HMS Rocket (H92)

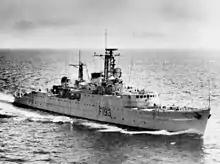
"Rocket" after her conversion to a Type 15 frigate

In 1946 "Rocket" was at Chatham and between 1946 and 1948 she was used as an air target ship at Rosyth. In 1949 she was placed into reserve at Portsmouth. Between July 1949 and 1951 she was converted at Devonport Dockyard into a Type 15 fast anti-submarine frigate, with the new pennant number F193.